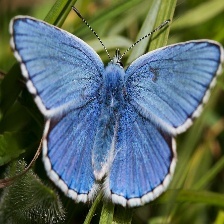
Species: ADONIS
Butterfly family (ImageNet category): lycaenid_butterfly